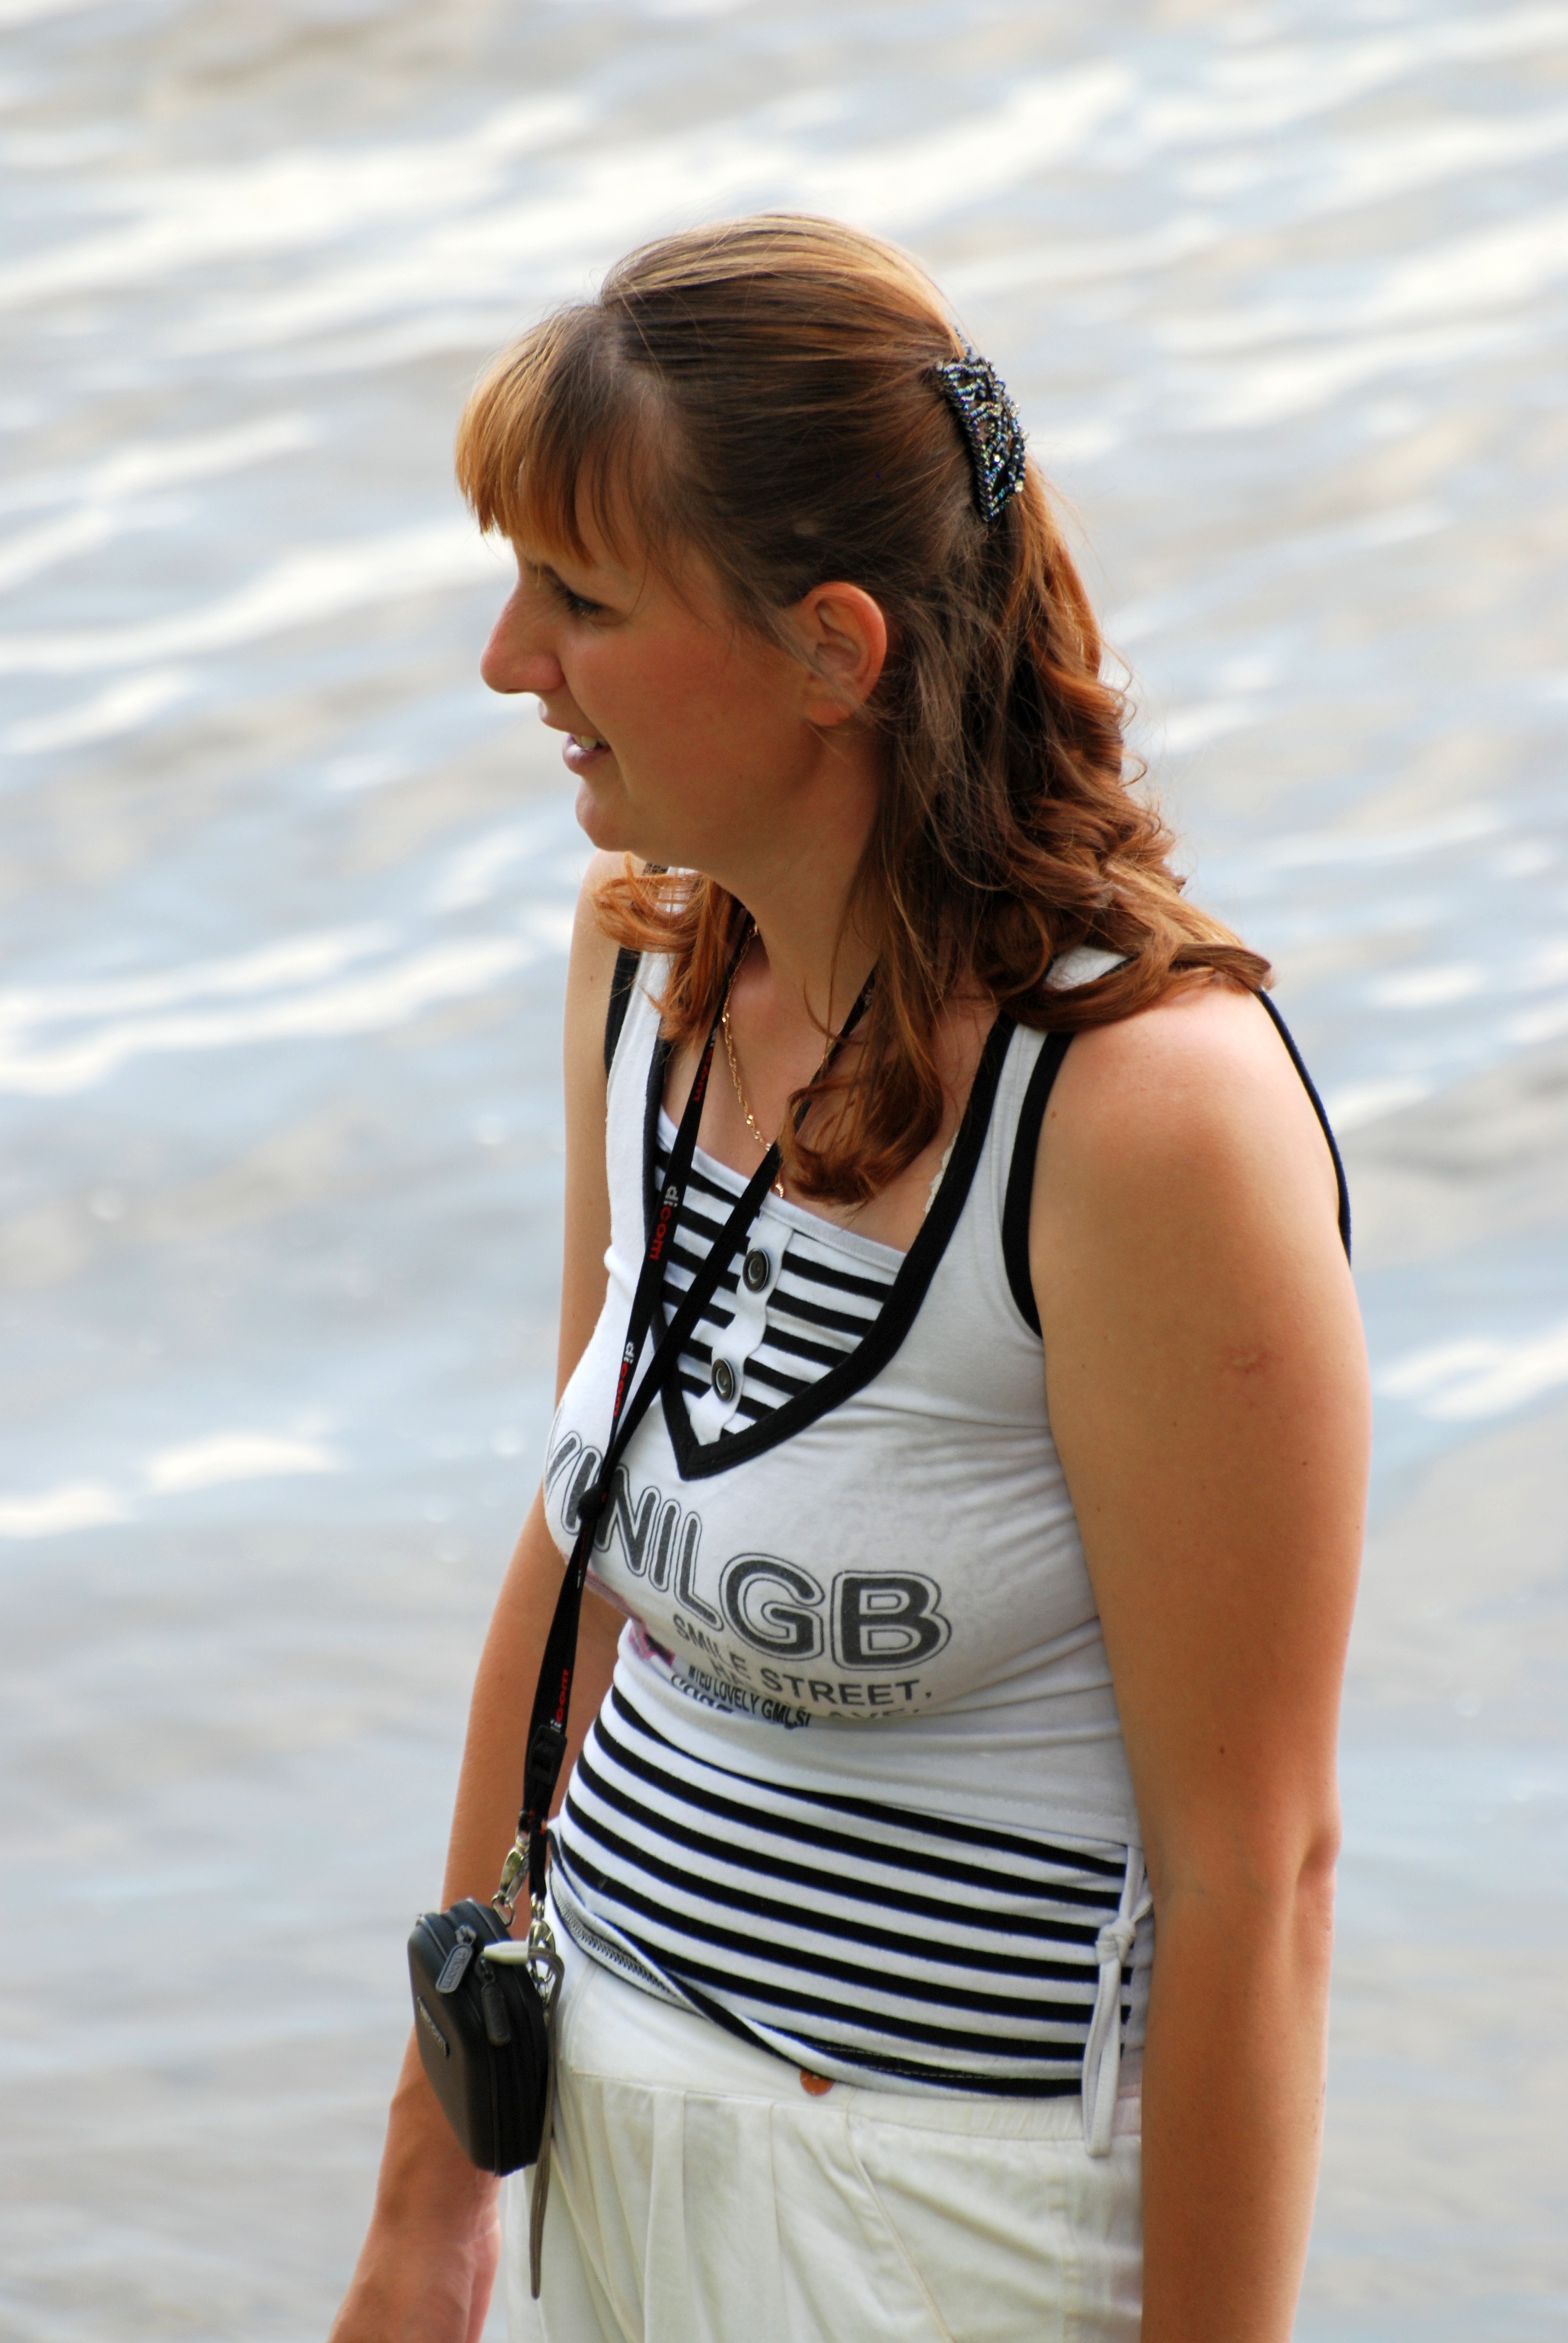
person, girl, woman, hair, leg, model, spring, fashion, jogging, nikon, clothing, lady, season, hairstyle, swimwear, human body, beauty, nikkor, russia, d80, 70300mm, nikond80, 70300mmf4556gvr, yaroslavl, photo shoot